History of painting

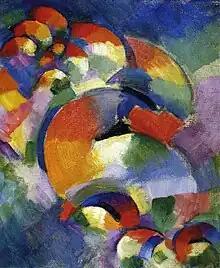
Morgan Russell, "Cosmic Synchromy" (1913–14), Synchromism

The leading Barbizon School painter Camille Corot painted in both a romantic and a realistic vein; his work prefigures Impressionism, as does the paintings of Eugène Boudin who was one of the first French landscape painters to paint outdoors. Boudin was also an important influence on the young Claude Monet, whom in 1857 he introduced to Plein air painting. A major force in the turn towards Realism at mid-century was Gustave Courbet. In the latter third of the century Impressionists like Édouard Manet, Claude Monet, Pierre-Auguste Renoir, Camille Pissarro, Alfred Sisley, Berthe Morisot, Mary Cassatt, and Edgar Degas worked in a more direct approach than had previously been exhibited publicly. They eschewed allegory and narrative in favor of individualized responses to the modern world, sometimes painted with little or no preparatory study, relying on deftness of drawing and a highly chromatic pallette. Manet, Degas, Renoir, Morisot, and Cassatt concentrated primarily on the human subject. Both Manet and Degas reinterpreted classical figurative canons within contemporary situations; in Manet's case the re-imaginings met with hostile public reception. Renoir, Morisot, and Cassatt turned to domestic life for inspiration, with Renoir focusing on the female nude. Monet, Pissarro, and Sisley used the landscape as their primary motif, the transience of light and weather playing a major role in their work. While Sisley most closely adhered to the original principals of the Impressionist perception of the landscape, Monet sought challenges in increasingly chromatic and changeable conditions, culminating in his series of monumental works of Water Lilies painted in Giverny.